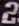
Number: 2